Fadhil Assultani

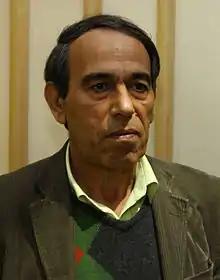
Fadhil Assultani

Fadhil Assultani is an Iraqi poet, translator and journalist. He has lived in London since 1994, and works as an editor of cultural department at the daily London- based newspaper Asharqalawsat. He has published several books of poetry and translation. Some of his poems were translated into Germany, Spanish, Kurdish, Persian and English.